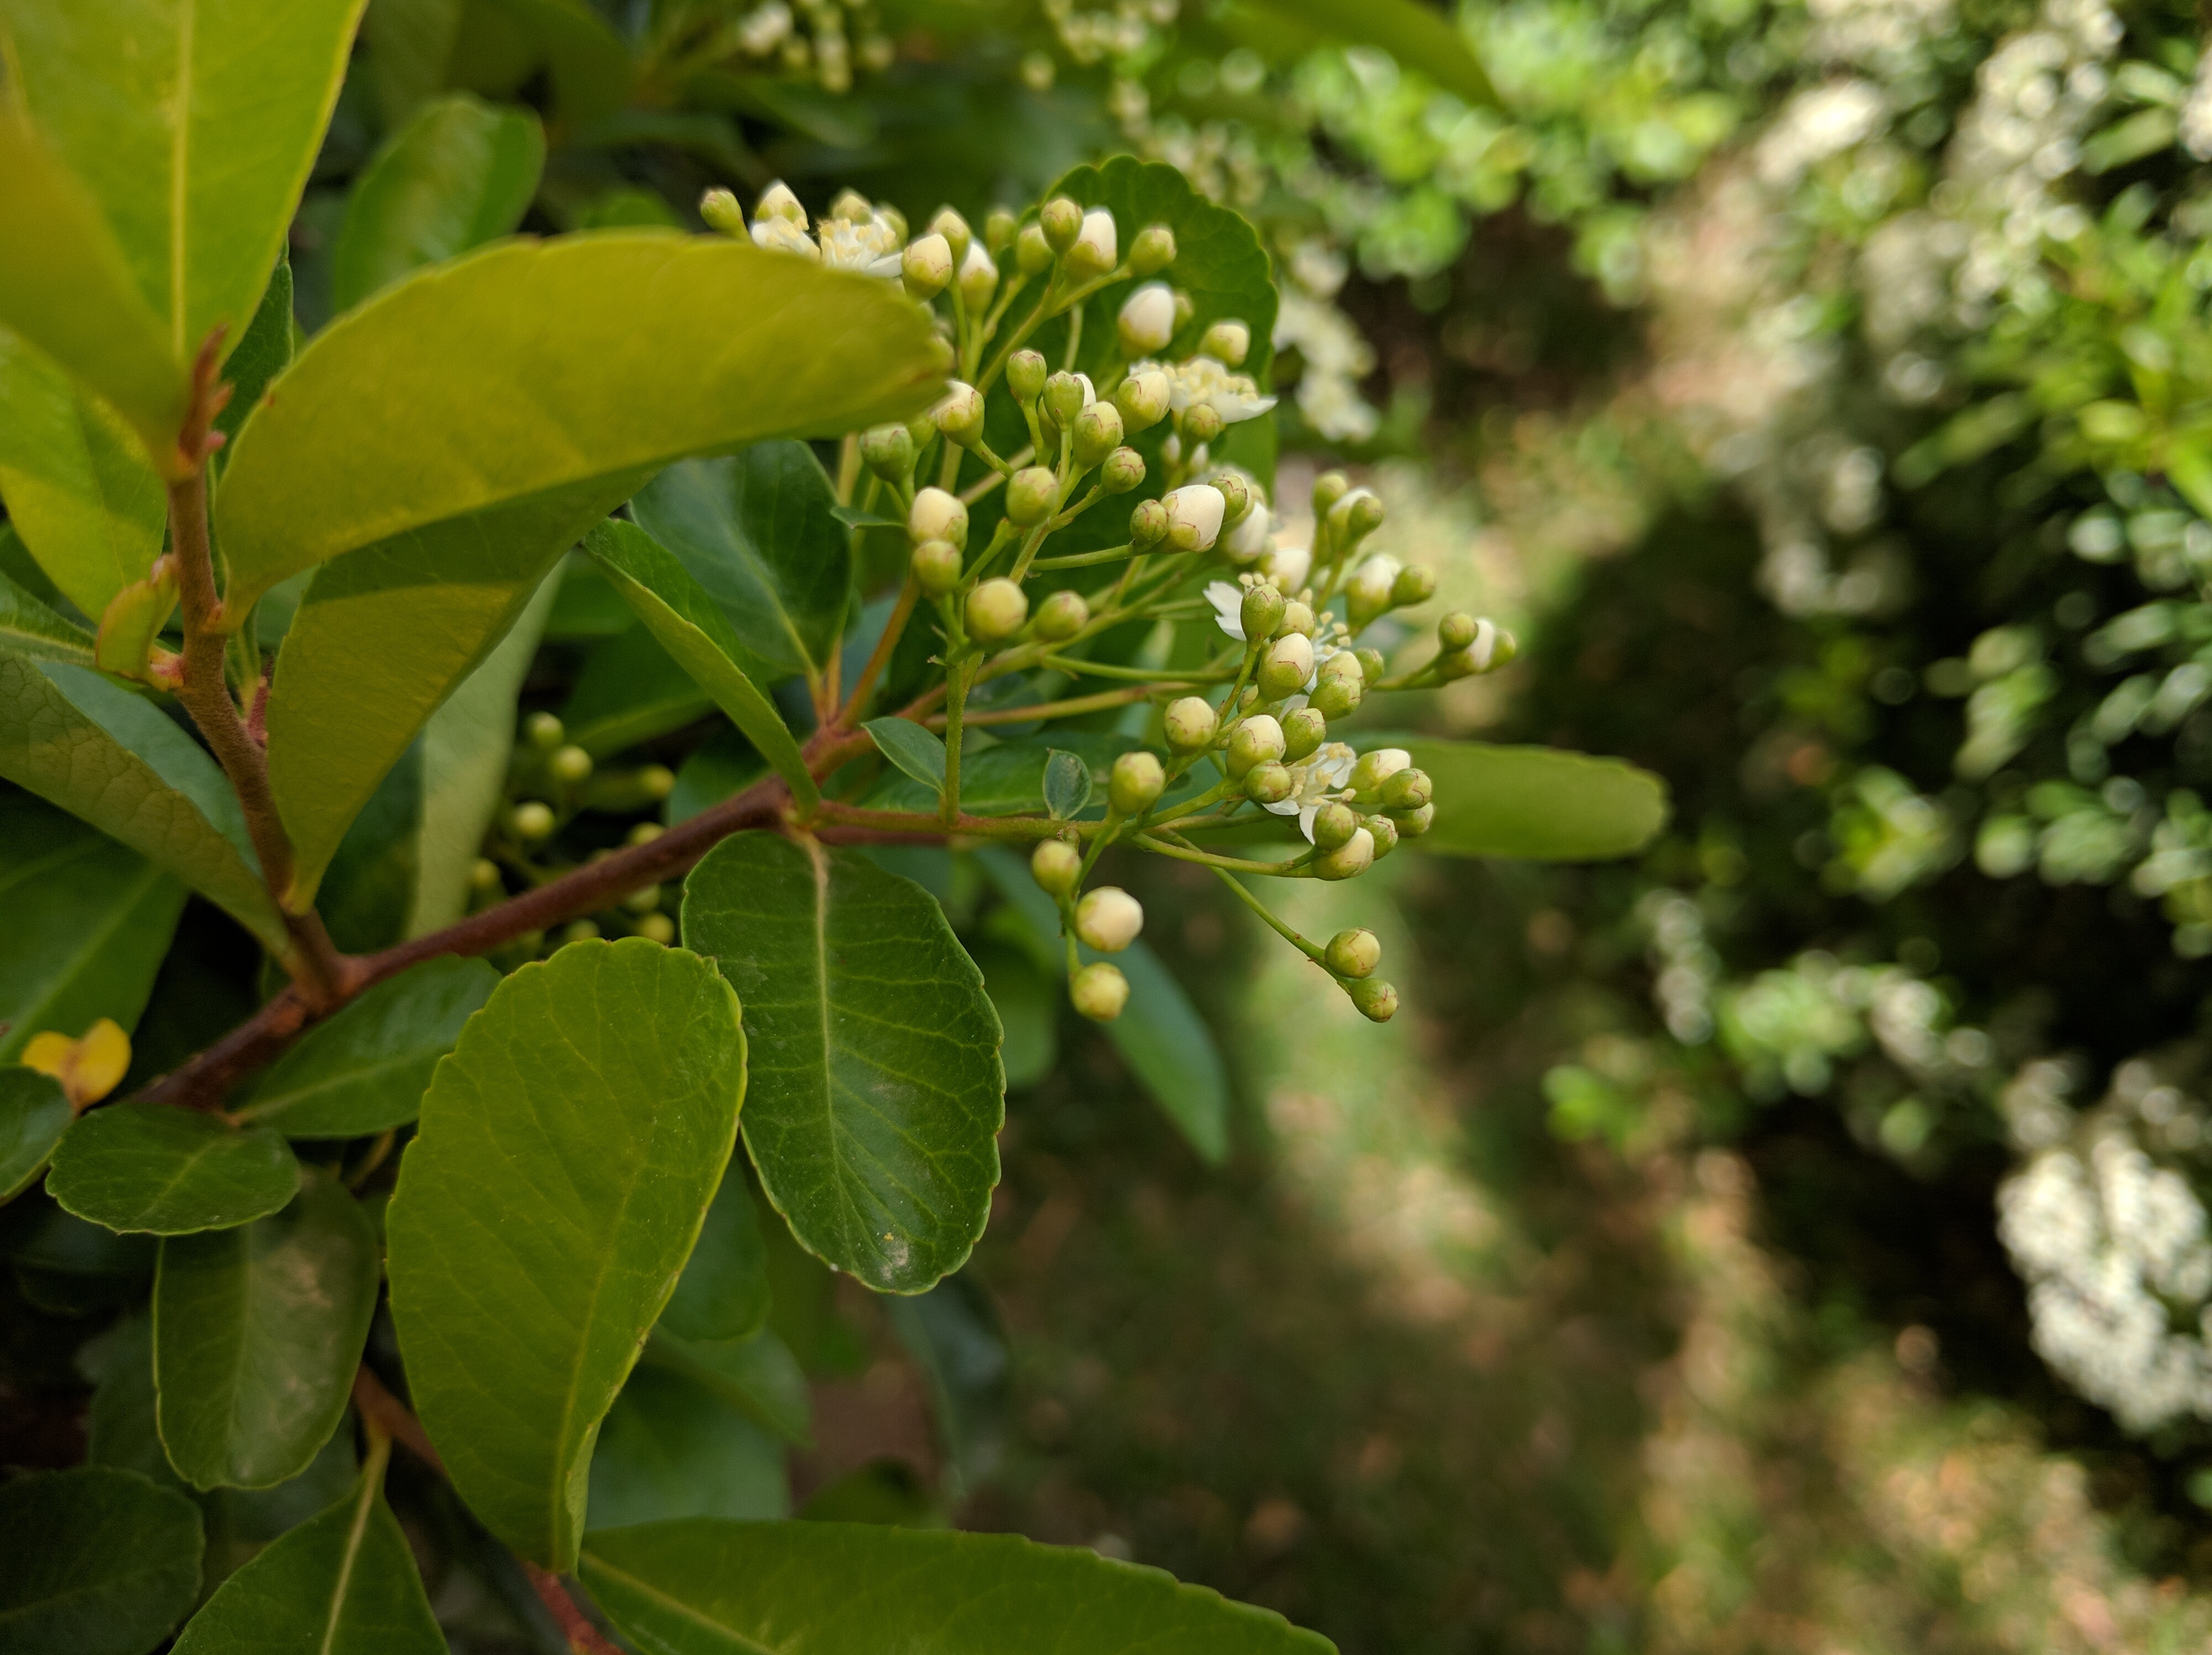
tree, nature, branch, blossom, plant, fruit, leaf, flower, food, green, produce, evergreen, botany, flora, shrub, deciduous, flowering plant, woody plant, land plant